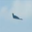
Label: airplane